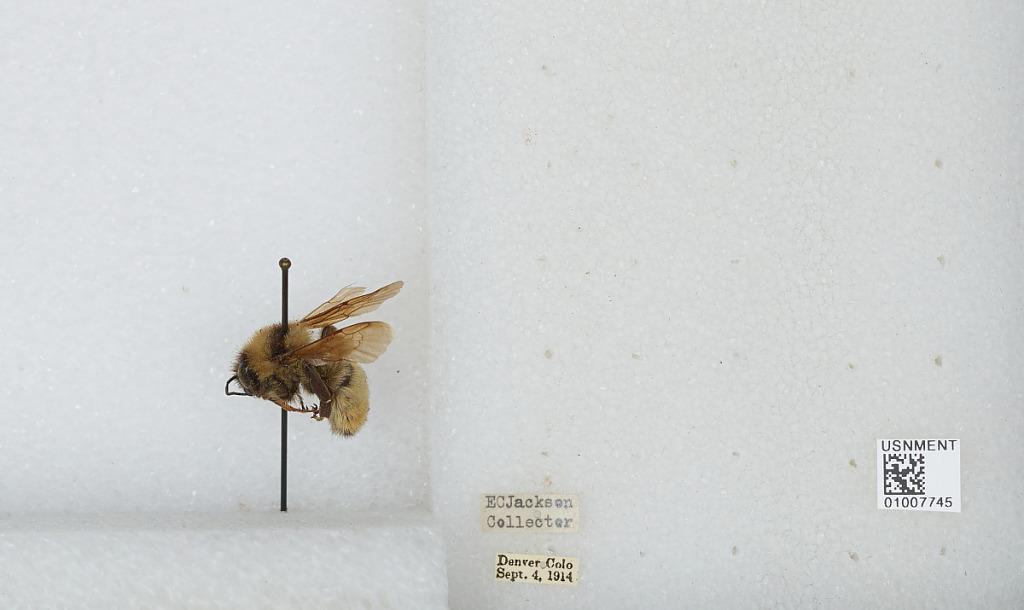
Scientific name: Bombus (Fervidobombus) fervidus fervidus (Fabricius)
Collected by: E. Jackson
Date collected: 1914-9-4
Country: United States
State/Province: Colorado
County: Denver
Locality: Denver
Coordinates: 39.7619, -104.881